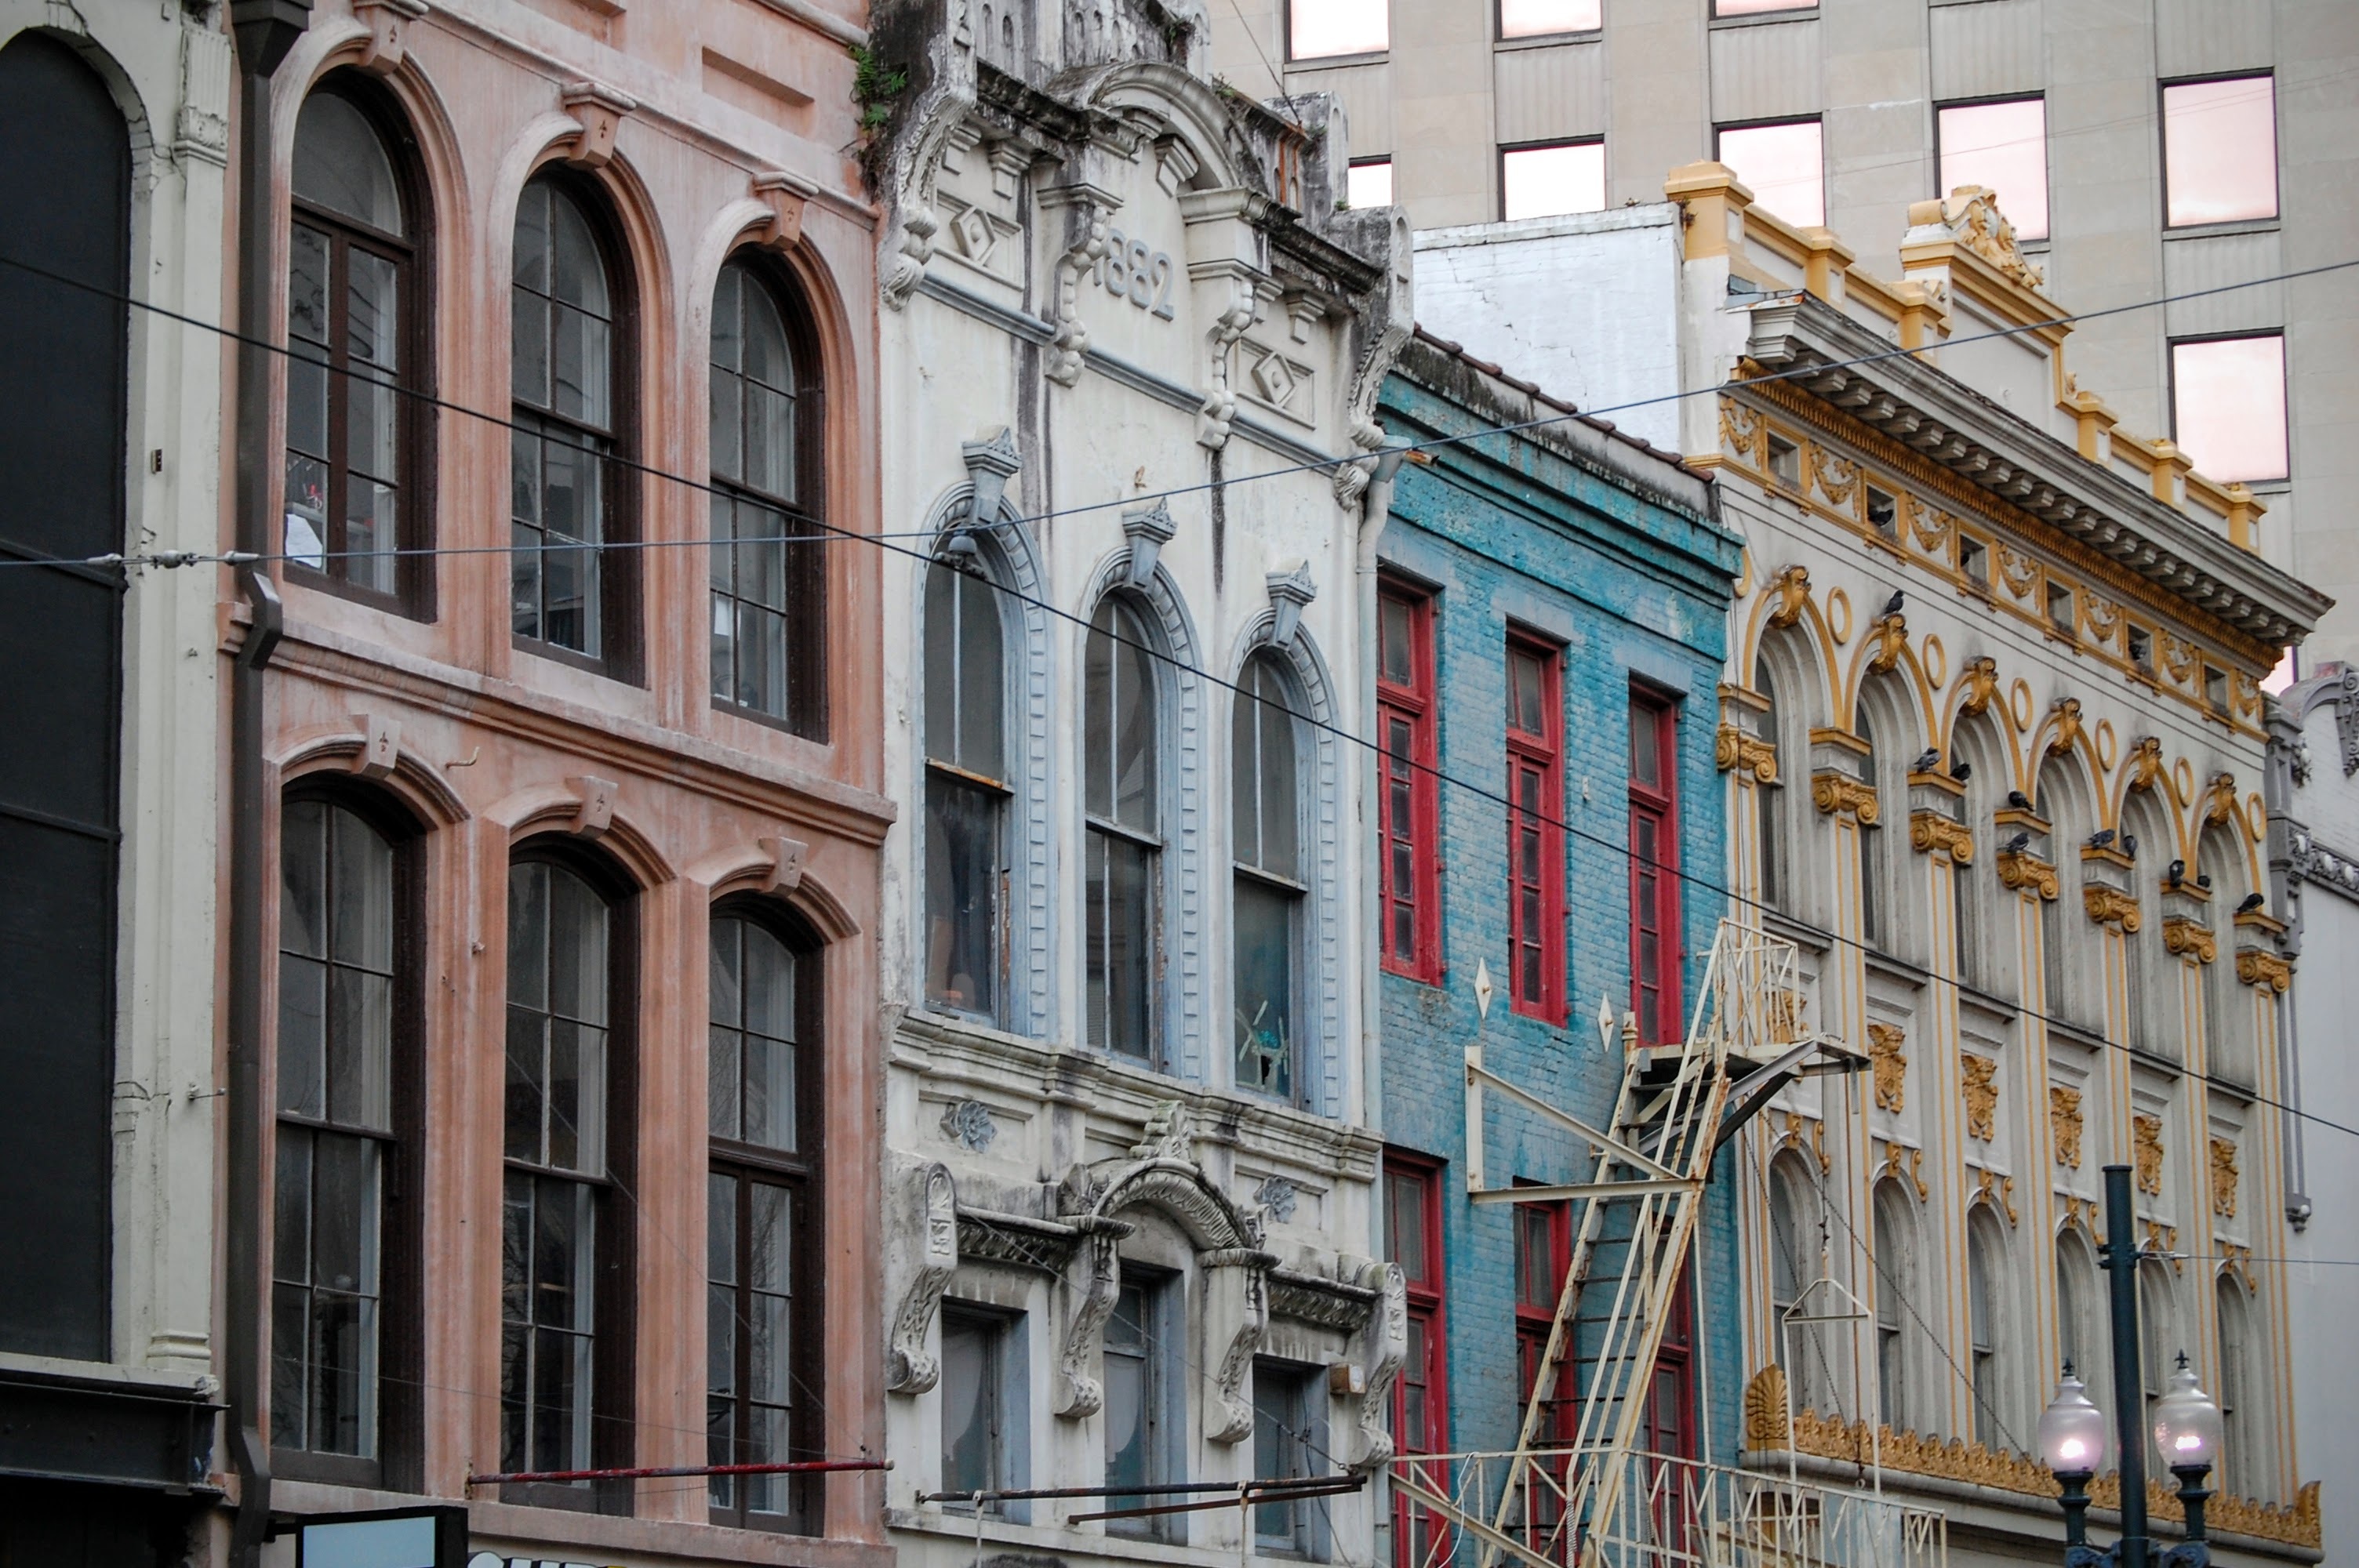
architecture, house, window, palace, city, urban, downtown, travel, facade, colorful, tourism, colors, design, buildings, windows, neighbourhood, real estate, new orleans, louisiana, urban area, new orleans french quarter, human settlement